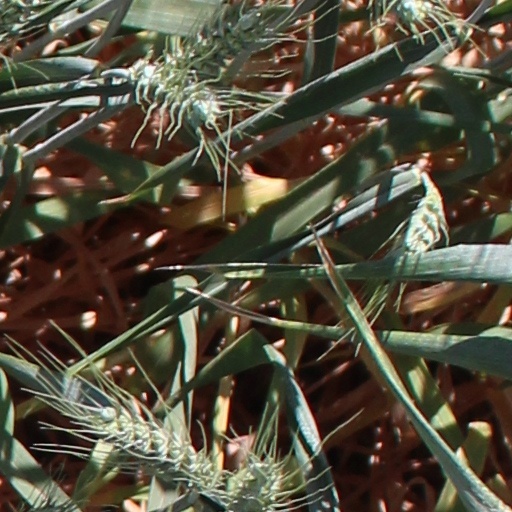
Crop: wheat